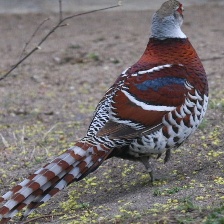
Species: ELLIOTS  PHEASANT
Scientific name: SYRMATICUS ELLIOTI